Sproul Homestead

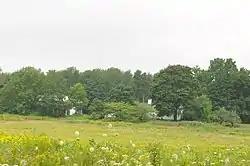

The Sproul Homestead is a historic house on Maine State Route 129 in southern Bristol, Maine. It consists of a c. 1815 Federal period building, which was joined to a c. 1749 colonial Cape style house. Both sections were built by members of the locally prominent Sproul family. The house was listed on the National Register of Historic Places in 1978.